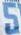
Number: 5